Coat of arms of the Jewish Autonomous Oblast

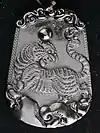
Chinese religious pendant depicting a tiger.

The Siberian tiger was a commonly revered symbol in multiple cultures around the Amur river (it is, in fact, also called Amur tiger). The Tunguska people considered the tiger a deity and often referred to it as "Grandfather". The Udege and Nanai people call it "Amba". The Manchu considered the Siberian tiger as a king, because of a mark on its forehead that can resemble the Chinese character for "King". From 1642 to 1846, the tiger was mistakenly used as a heraldic figure in the coat of arms of Irkutsk because of the similarities between the old Russian word for tiger (babr) and beaver (bober).